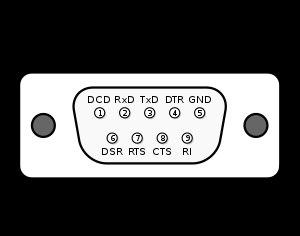
RS-232 est une norme standardisant une voie de communication de type série. Disponible sur presque tous les PC depuis 1981 jusqu'au milieu des années 2000, il est communément appelé le « port série ». Sur les systèmes d'exploitation MS-DOS et Windows, les ports RS-232 sont désignés par les noms COM1, COM2, etc. Cela leur a valu le surnom de « ports COM », encore utilisé de nos jours. Il est graduellement remplacé par le port USB depuis l'apparition de ce dernier, et le port RS-232 n'est désormais plus employé que dans des applications professionnelles particulières.